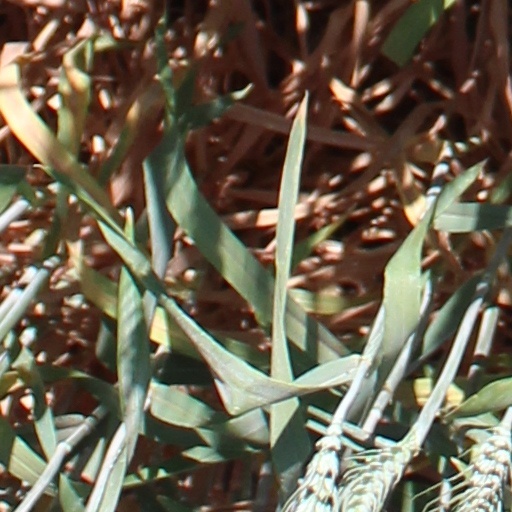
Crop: wheat